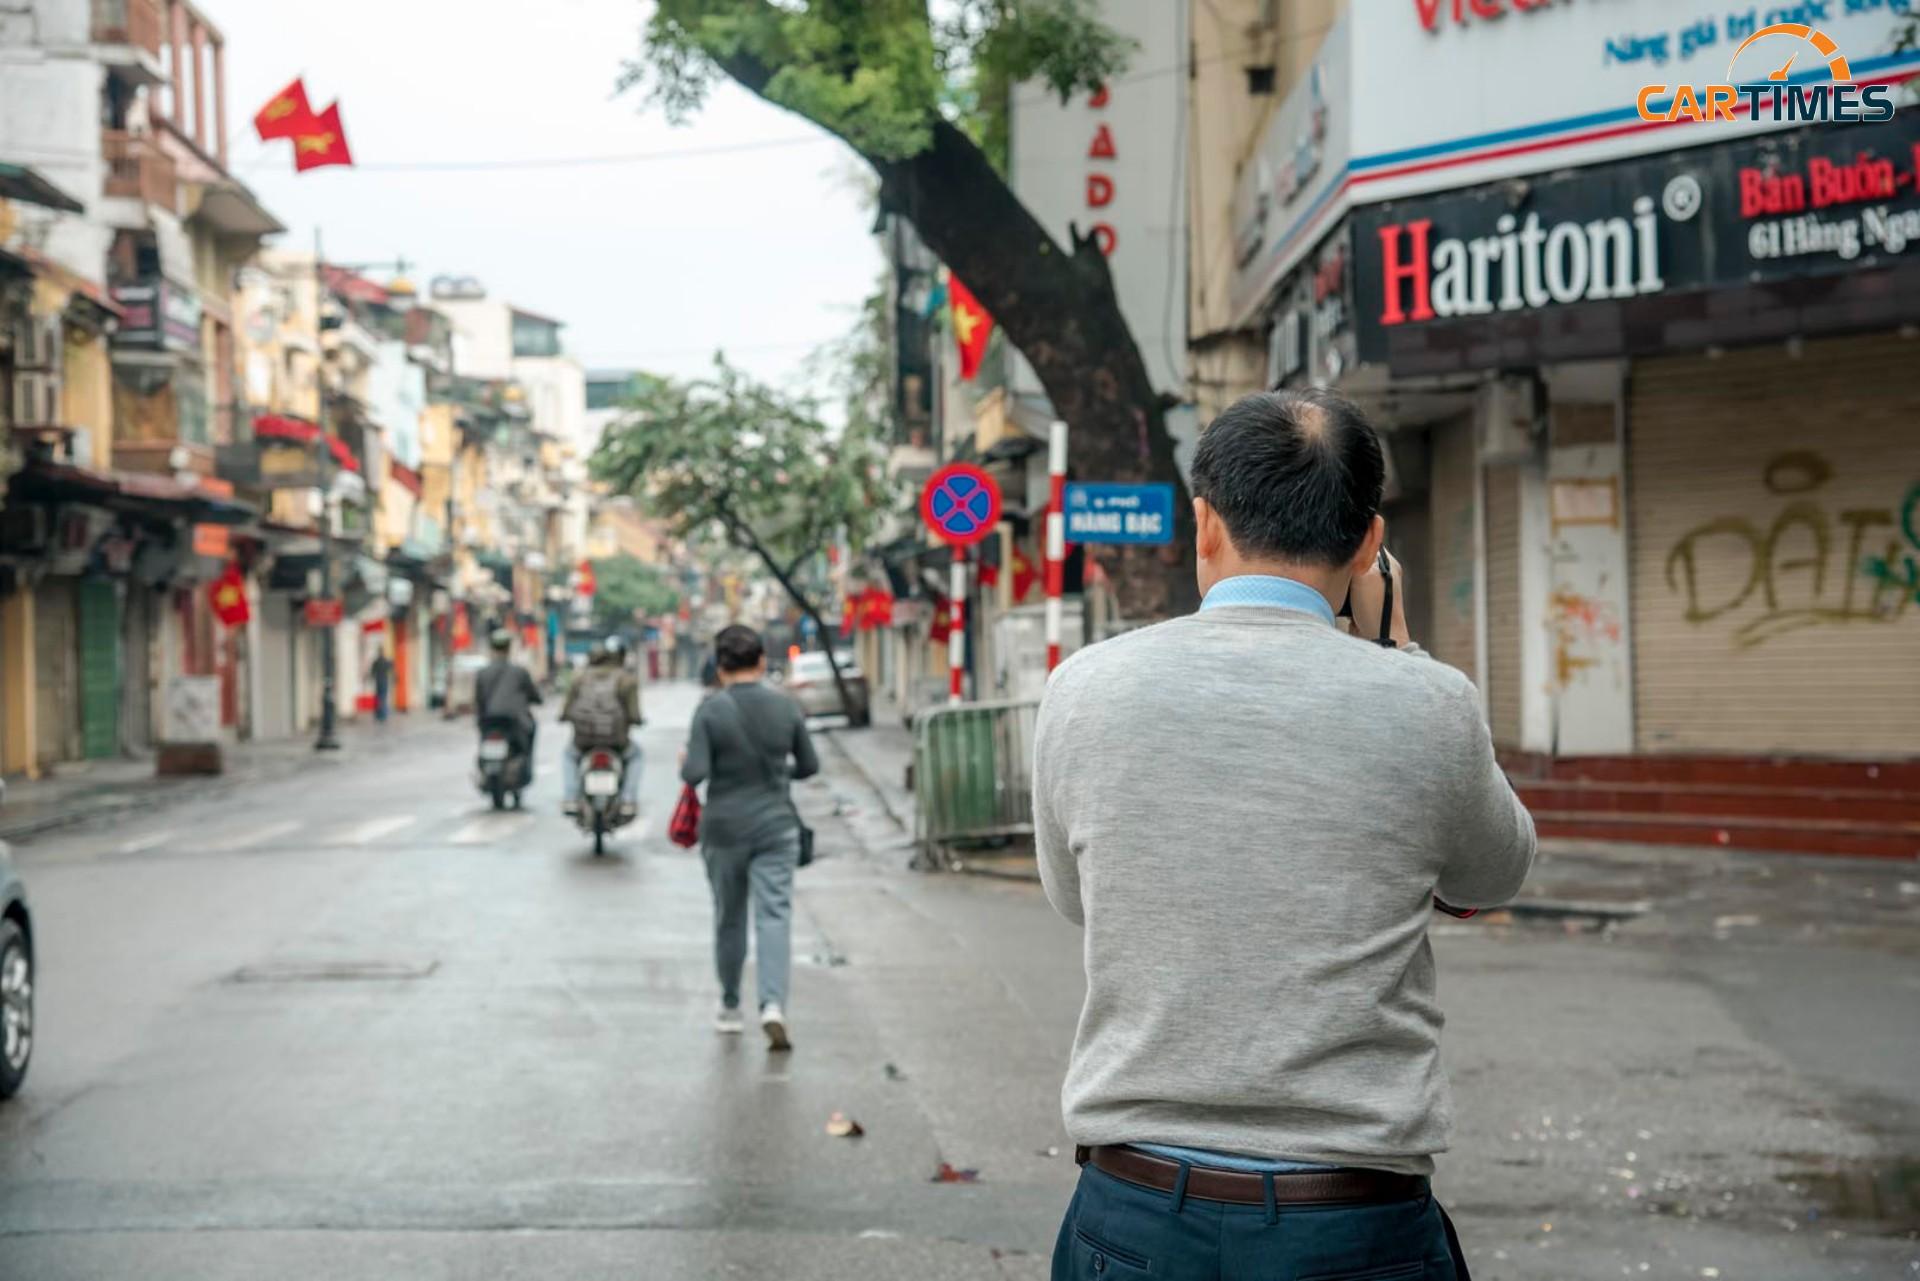
có một người đàn ông mặc áo xám đang nhìn mọi người ở trên đường